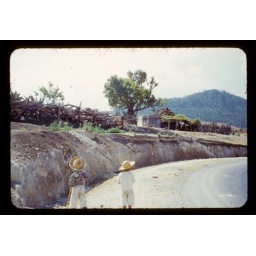
Two small boys in straw hats walking down road